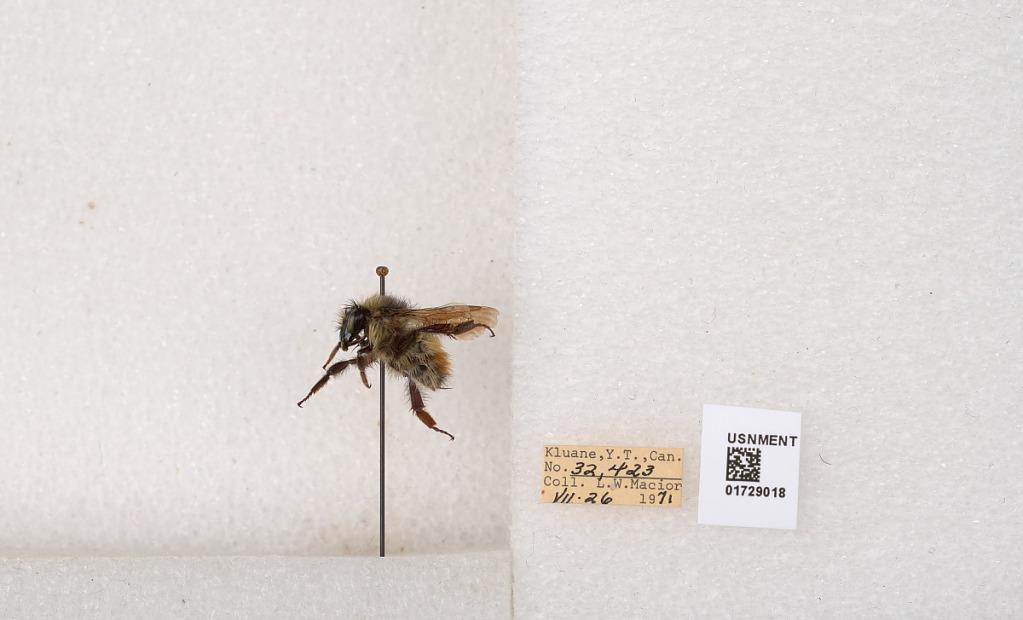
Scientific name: Bombus flavifrons Cresson
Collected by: L. Macior
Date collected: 1971-7-26
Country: Canada
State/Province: Yukon Territory
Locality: Kluane National Park and Reserve
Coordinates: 60.7493, -139.504